Lucky Star (Madonna song)

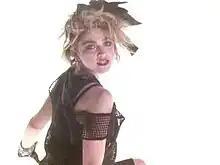
Screenshot of Madonna in the "Lucky Star" music video. Following the video's release, her style —particularly the ribbons, lace gloves, and layered accessories— became widely imitated by young people.

The music video for "Lucky Star" was directed by Arthur Pierson and produced by Glenn Goodwin, with Wayne Isham serving as director of photography. Initially, Mary Lambert was selected to direct, but she was later replaced by Pierson. Shot in Los Angeles in February 1984 with a budget of $14,000 provided by Warner Bros., Madonna's brother, Christopher Ciccone, and dancer Erika Belle appeared alongside her. Ciccone later recalled that they filmed at the old Charlie Chaplin studio and were paid modestly for their participation, but that the camaraderie among the group made the experience rewarding.